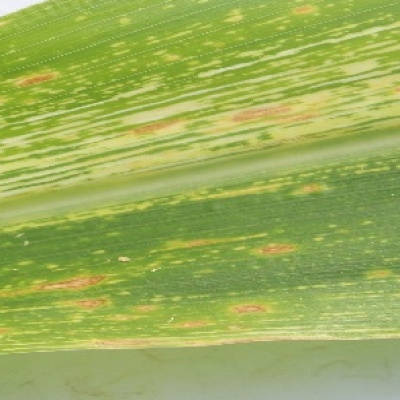
Label: Corn_(Maize)___Maize_Streak_Virus